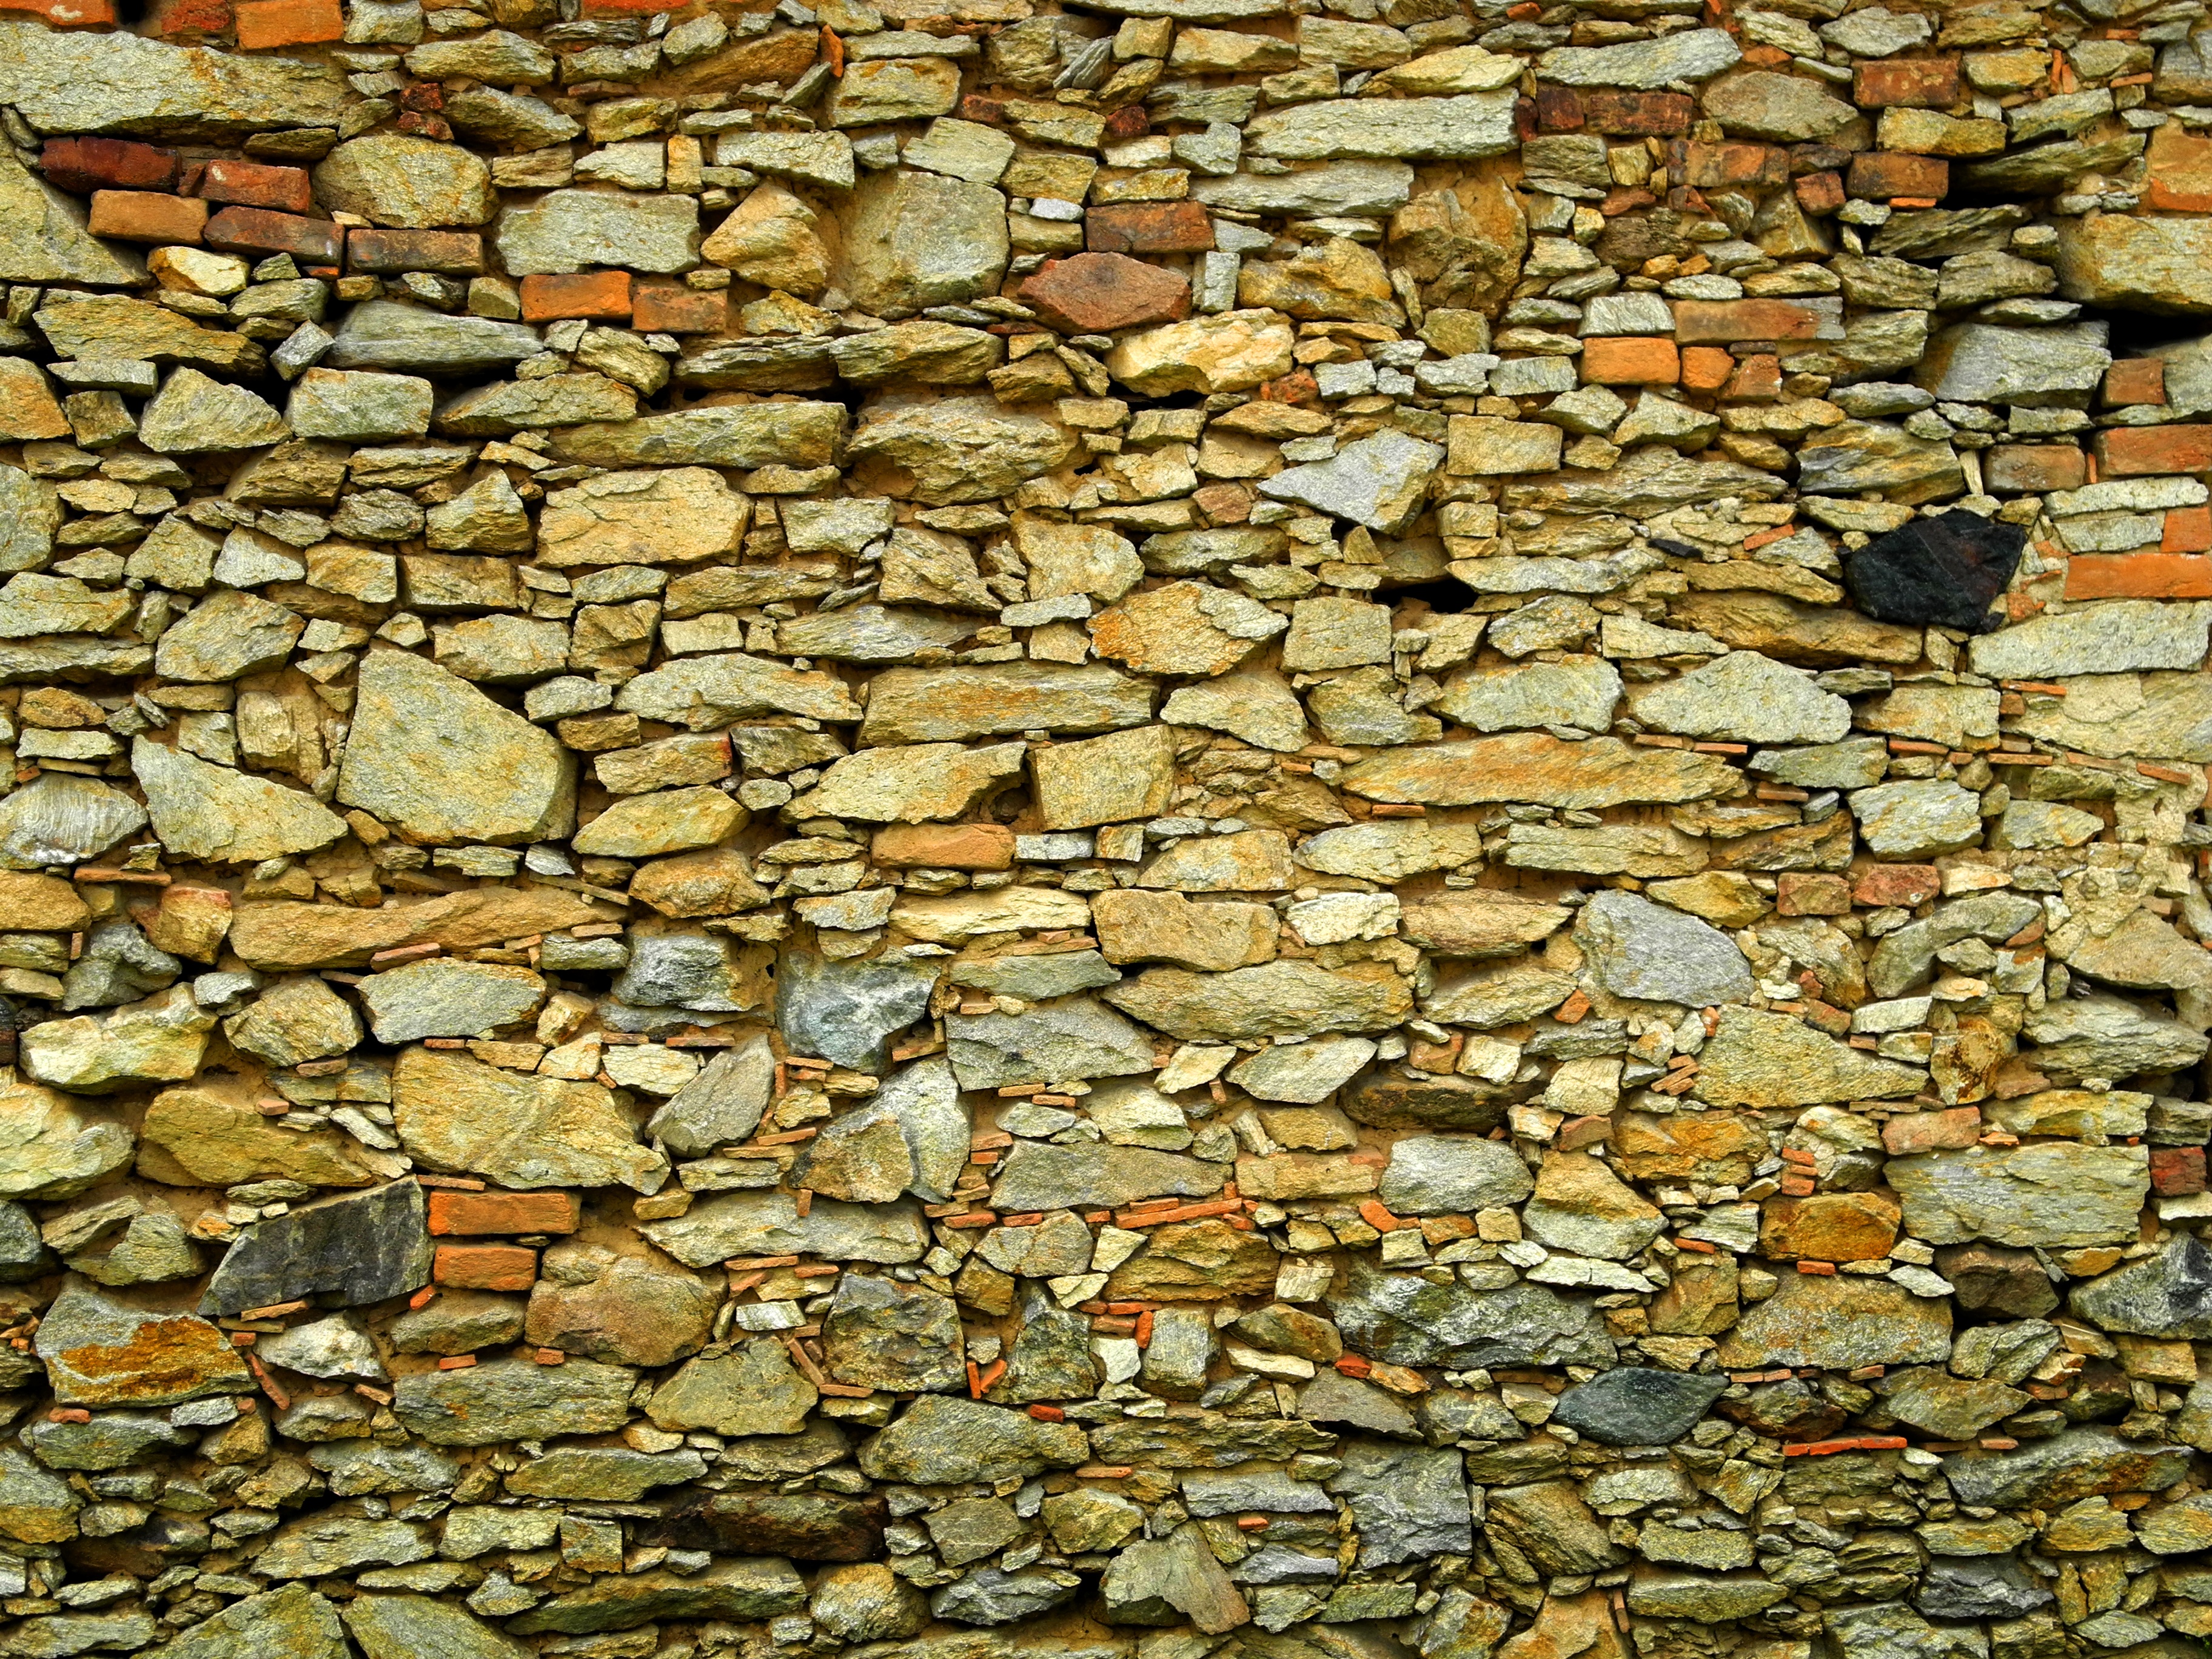
rock, wood, texture, floor, trunk, old, wall, stone, asphalt, pattern, soil, stone wall, brick, material, rubble, design, brickwork, flooring, old wall, road surface